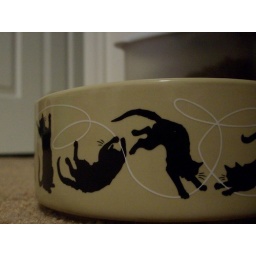
we had to get a water bowl his majesty would not knock over playing &amp;quot;bob for coke tops.&amp;quot;